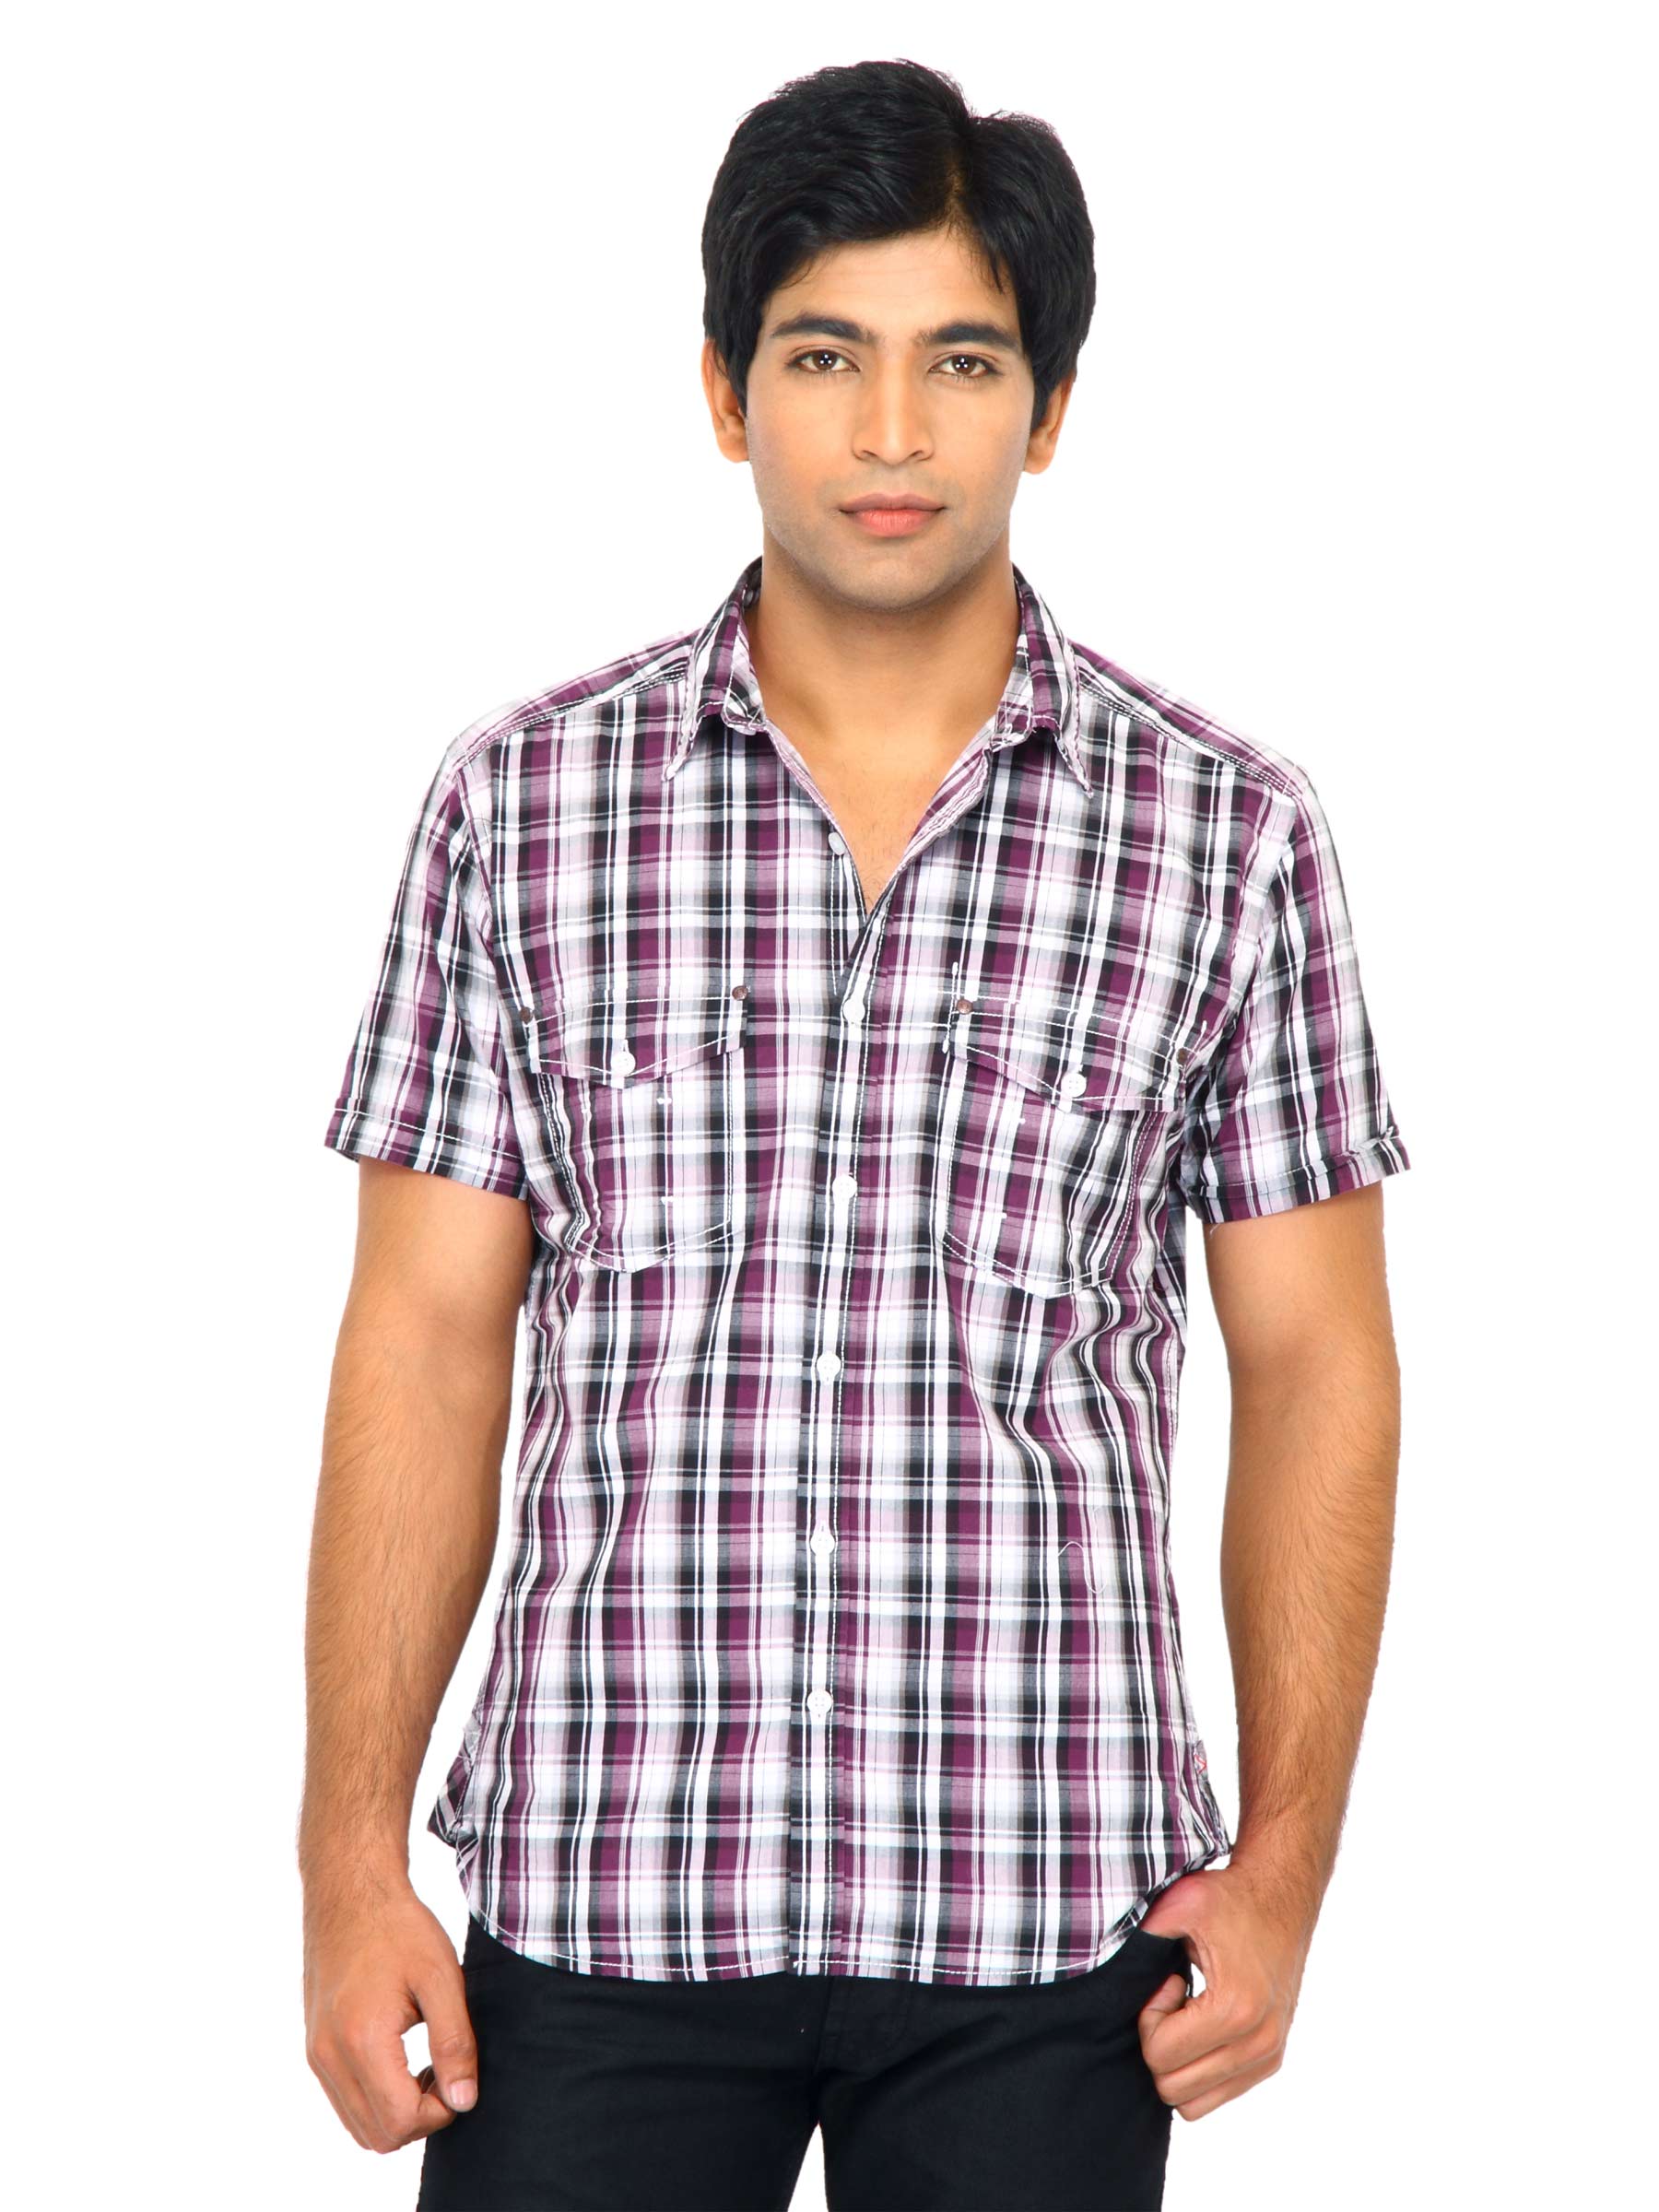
Scullers Men Check Purple Shirts
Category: Apparel / Topwear / Shirts
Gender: Men
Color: Purple
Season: Fall 2011
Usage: Casual